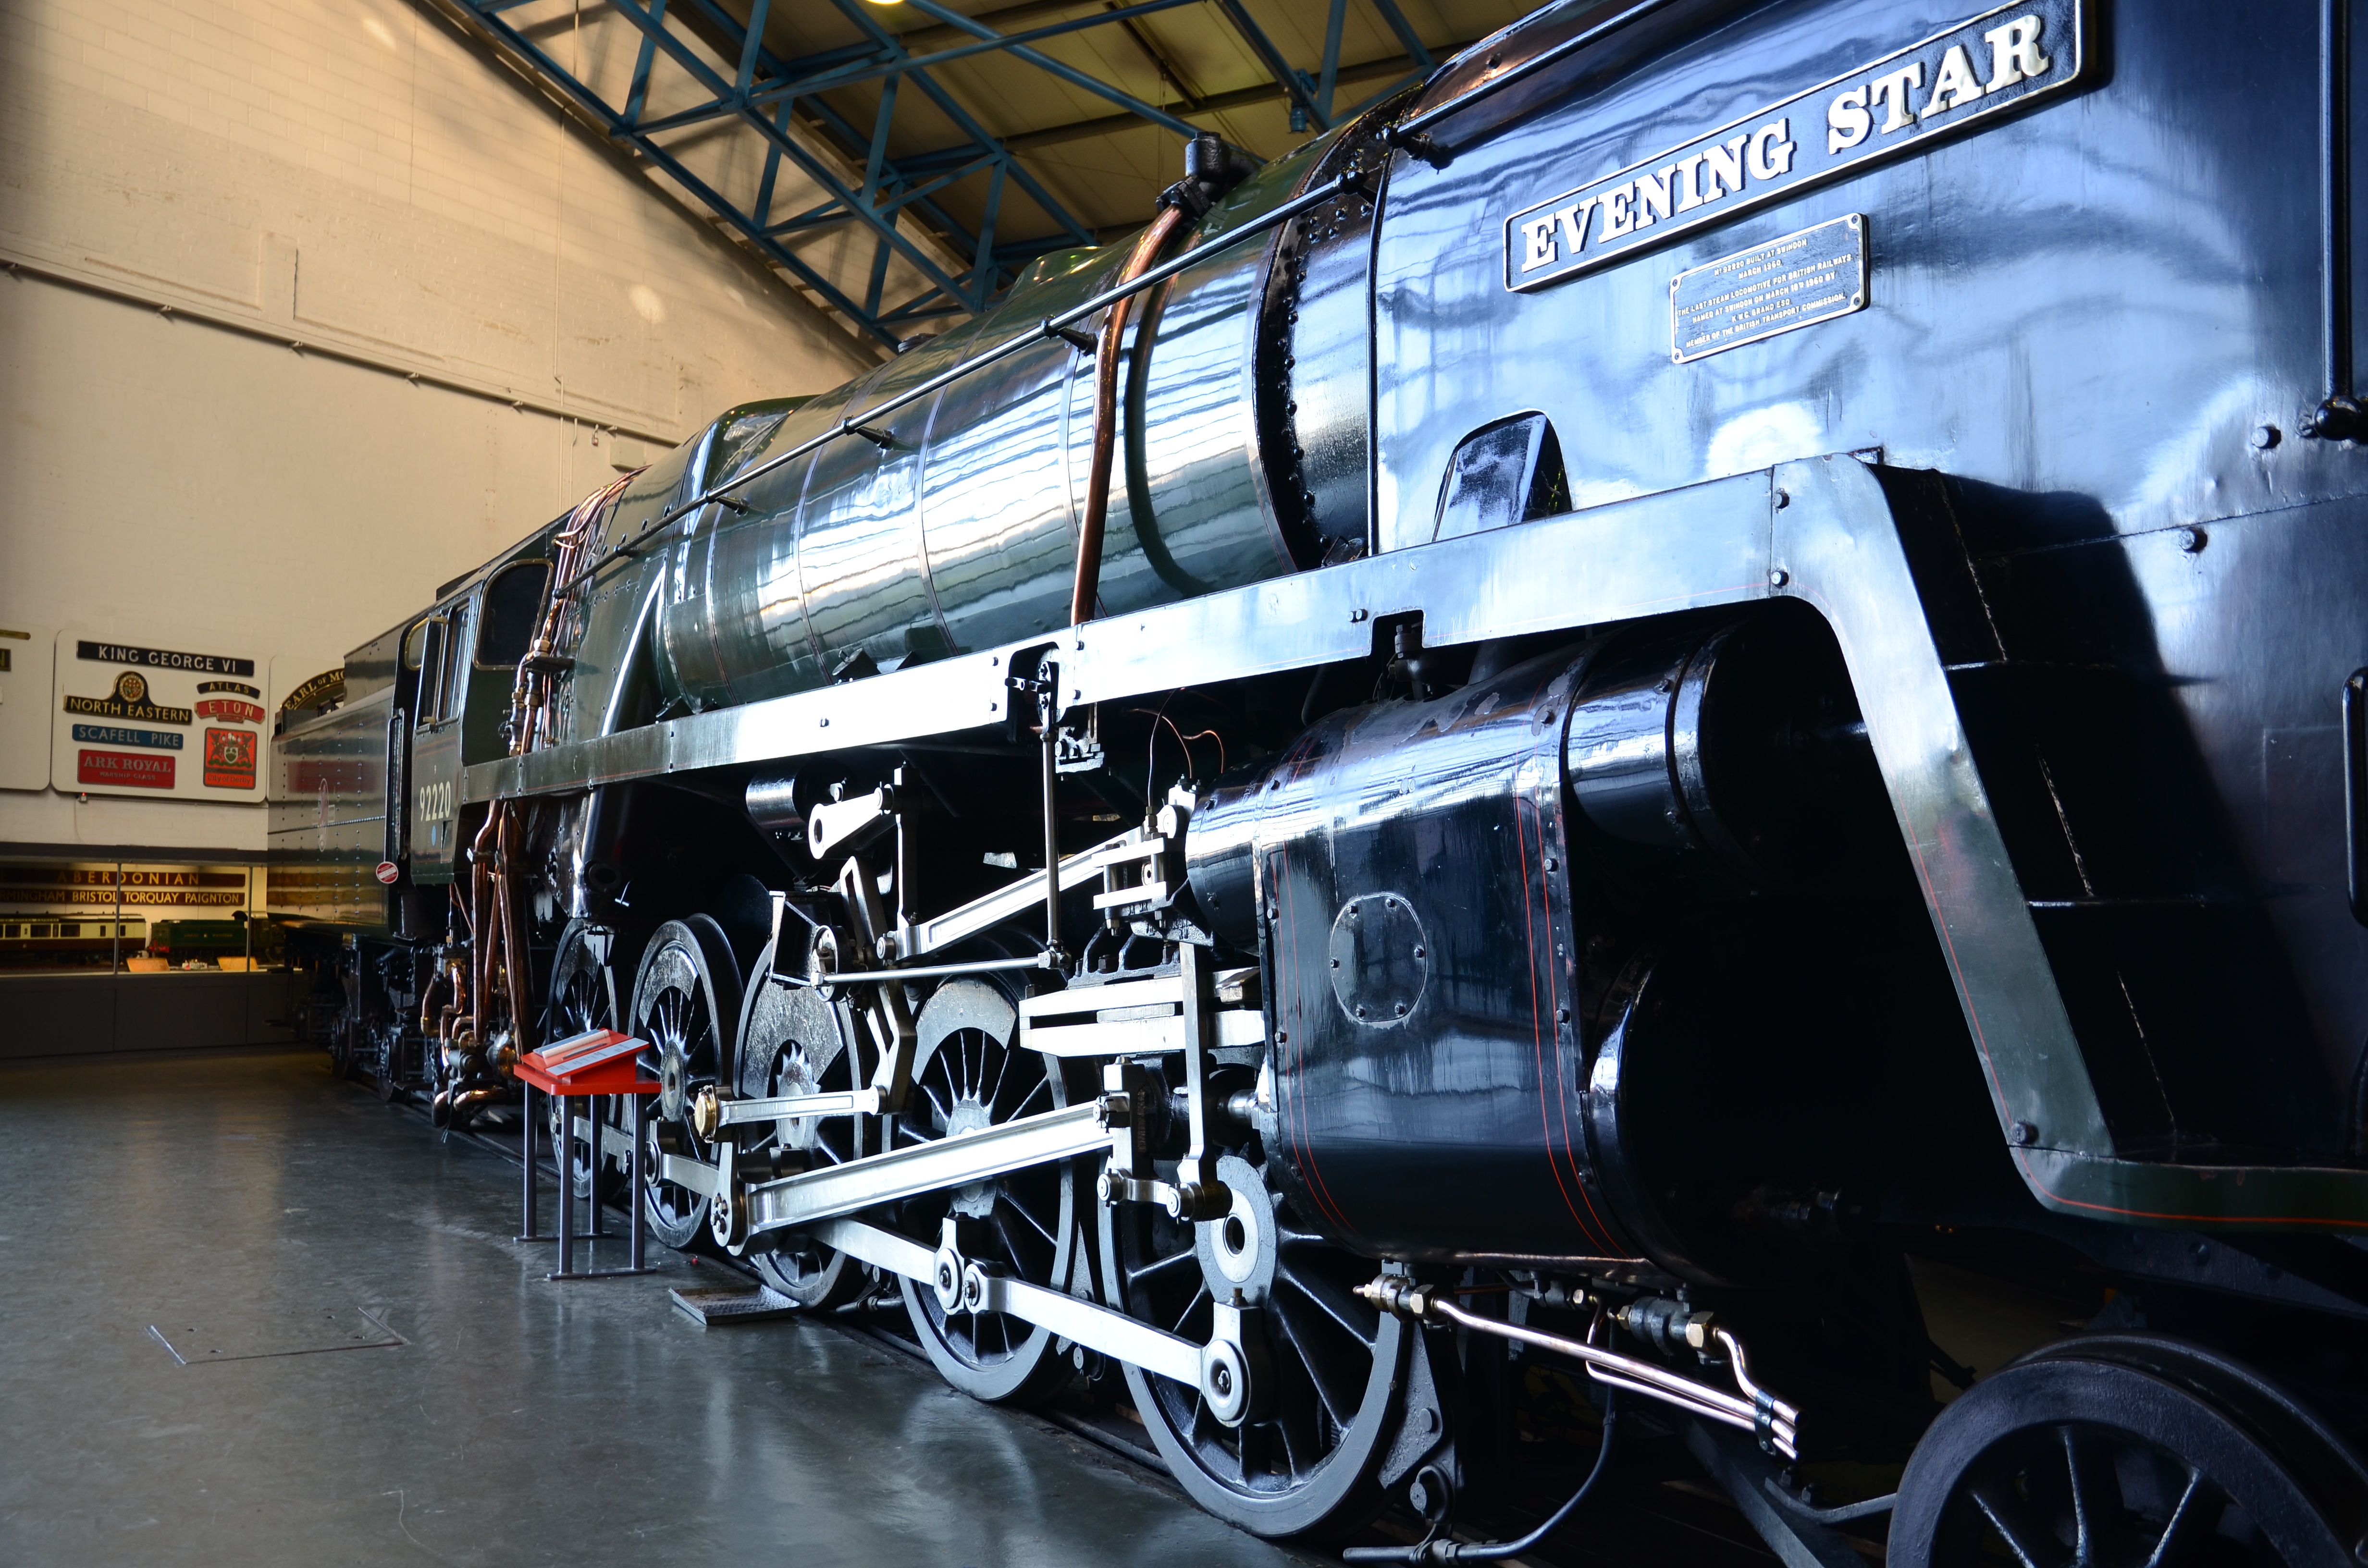
railway, train, transport, vehicle, historic, public transport, tracks, locomotive, engine, historically, pkp, old train, rail transport, steam locomotive, historic vehicle, narrow gauge railway, land vehicle, rolling stock, railroad car